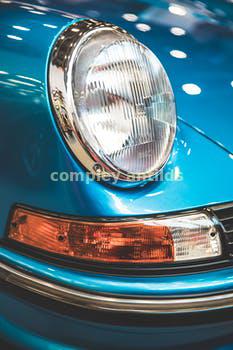
Label: Watermark